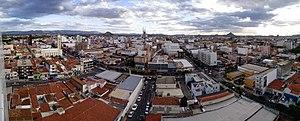
Patos est une ville brésilienne de l'État du Paraíba.